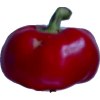
Label: red_pepper